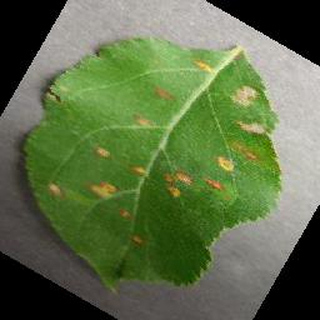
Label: apple_cedar_apple_rust